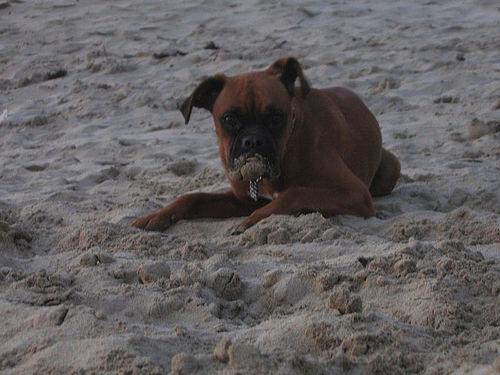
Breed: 225-n000082-boxer